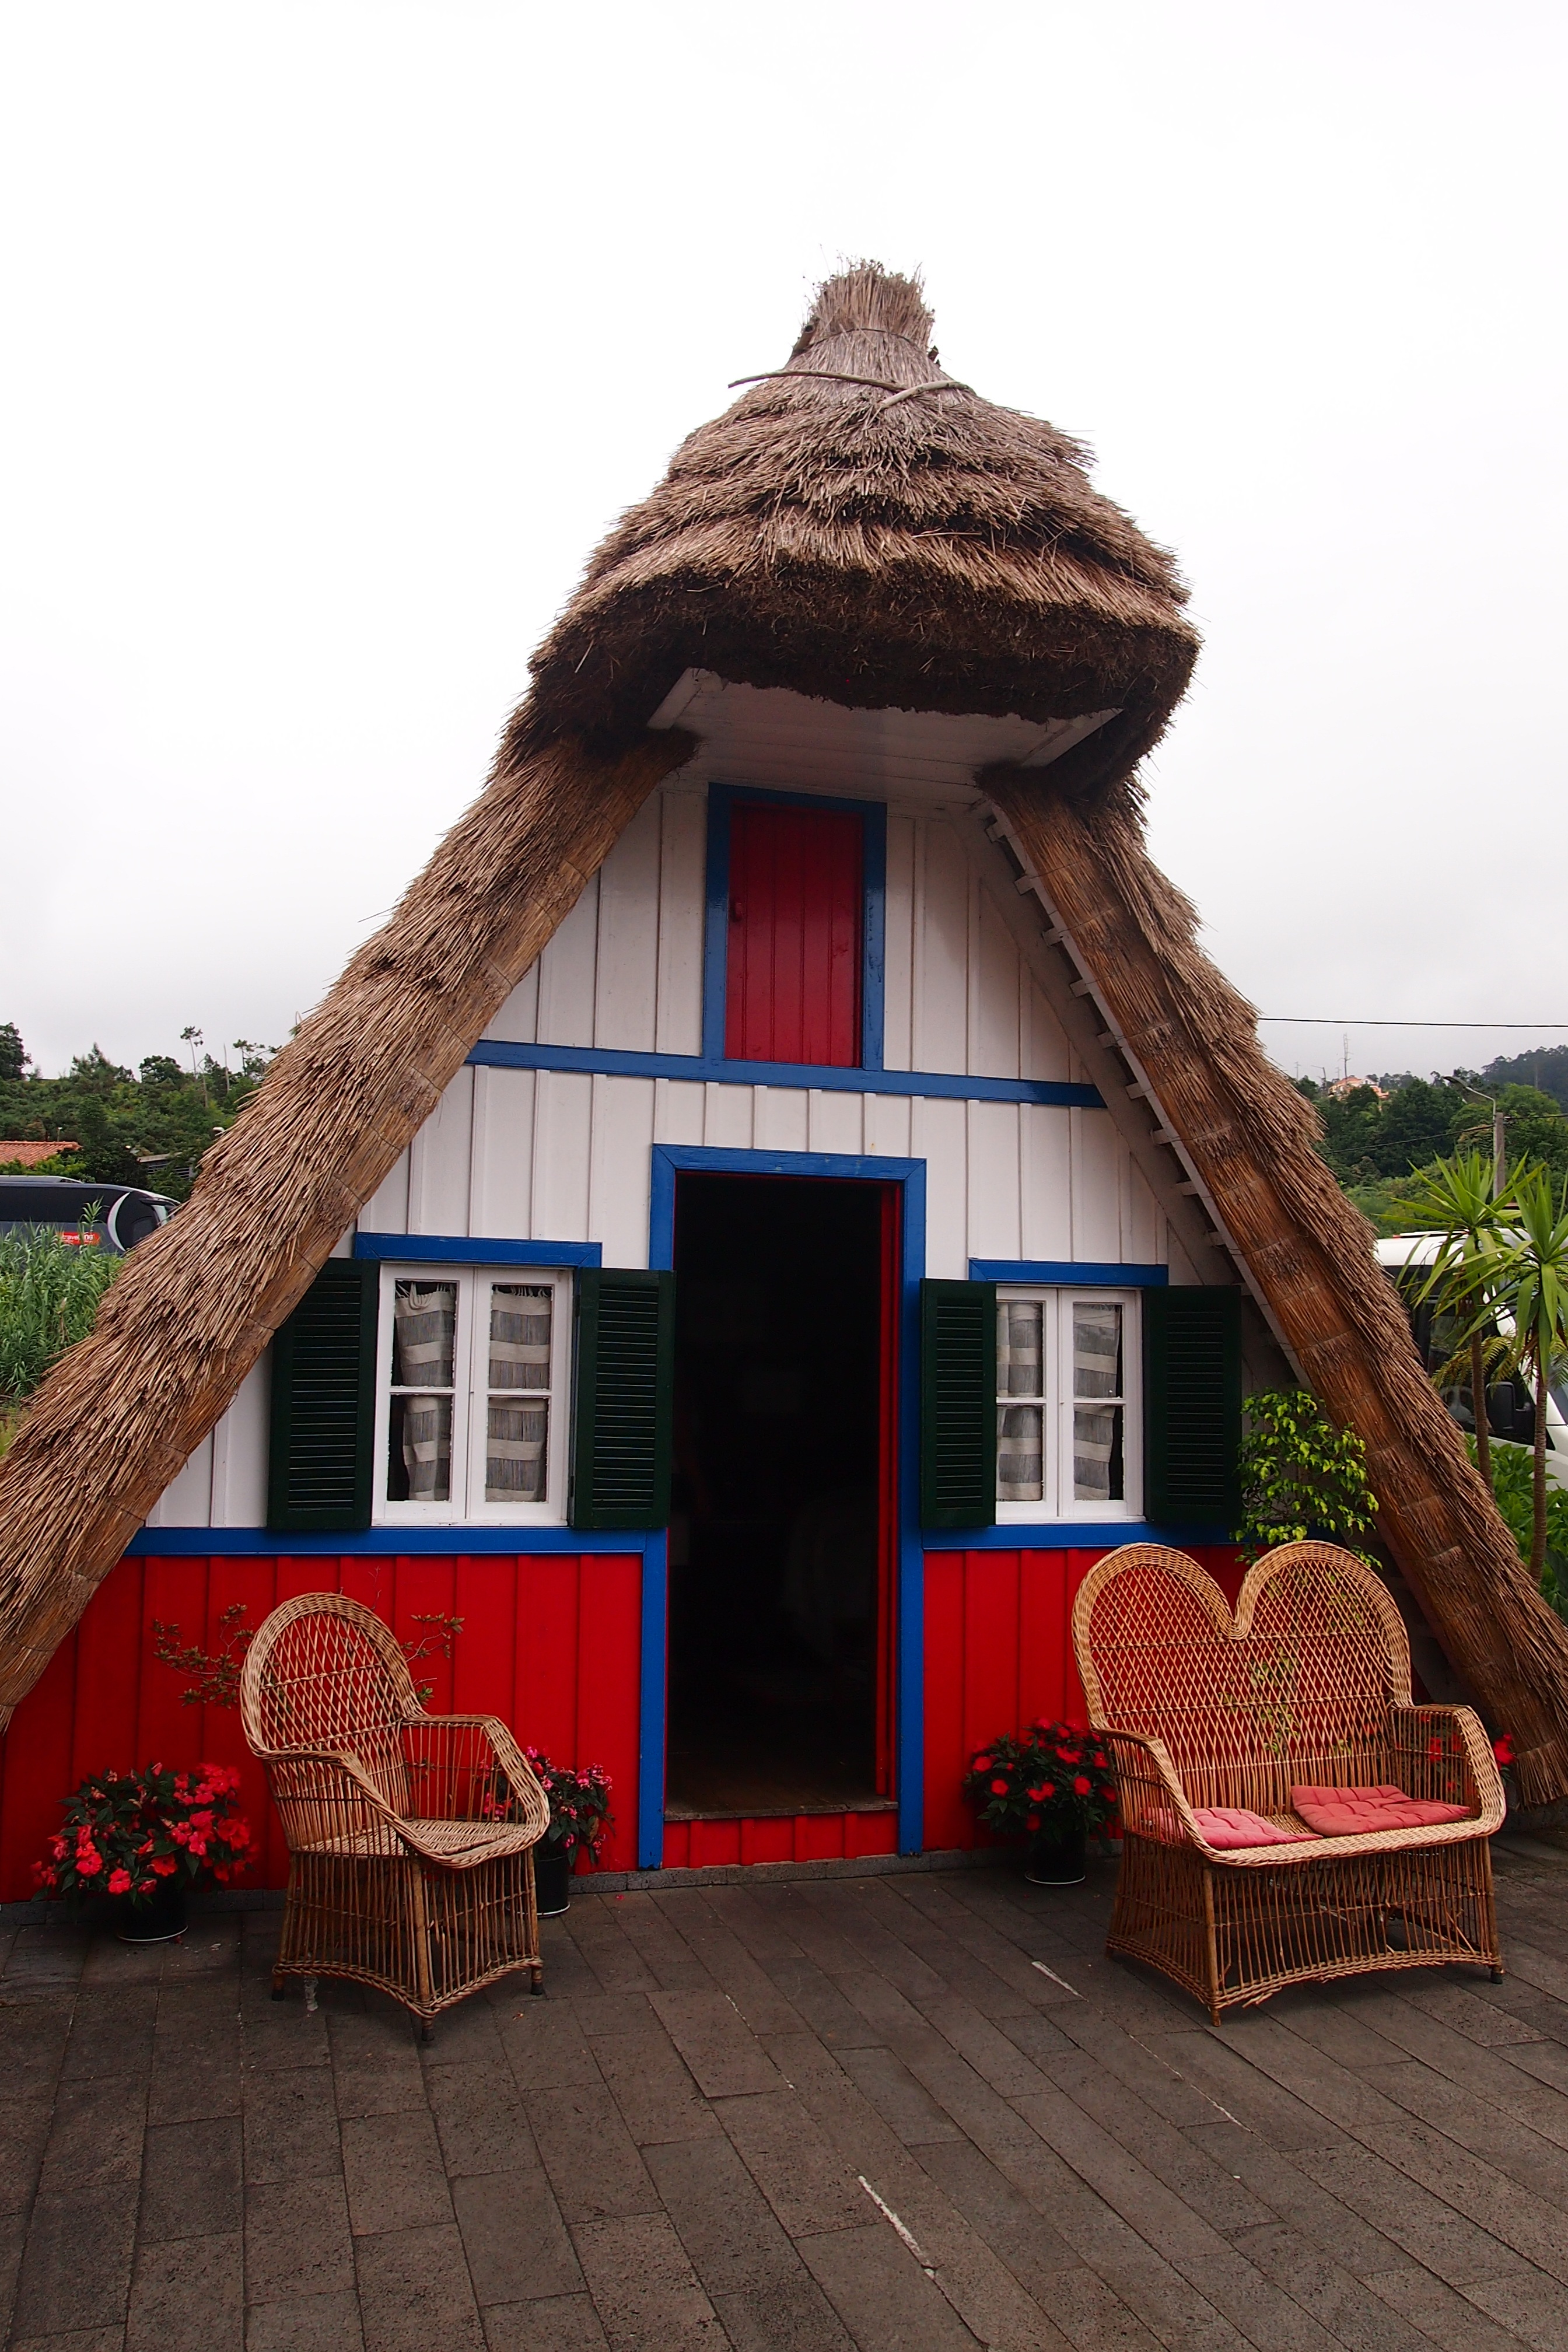
wood, house, building, home, hut, reed, red, cottage, small, property, farmhouse, portugal, hacienda, outdoor structure